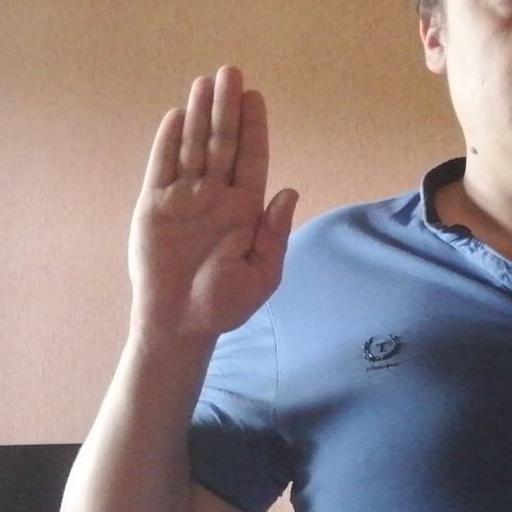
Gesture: stop